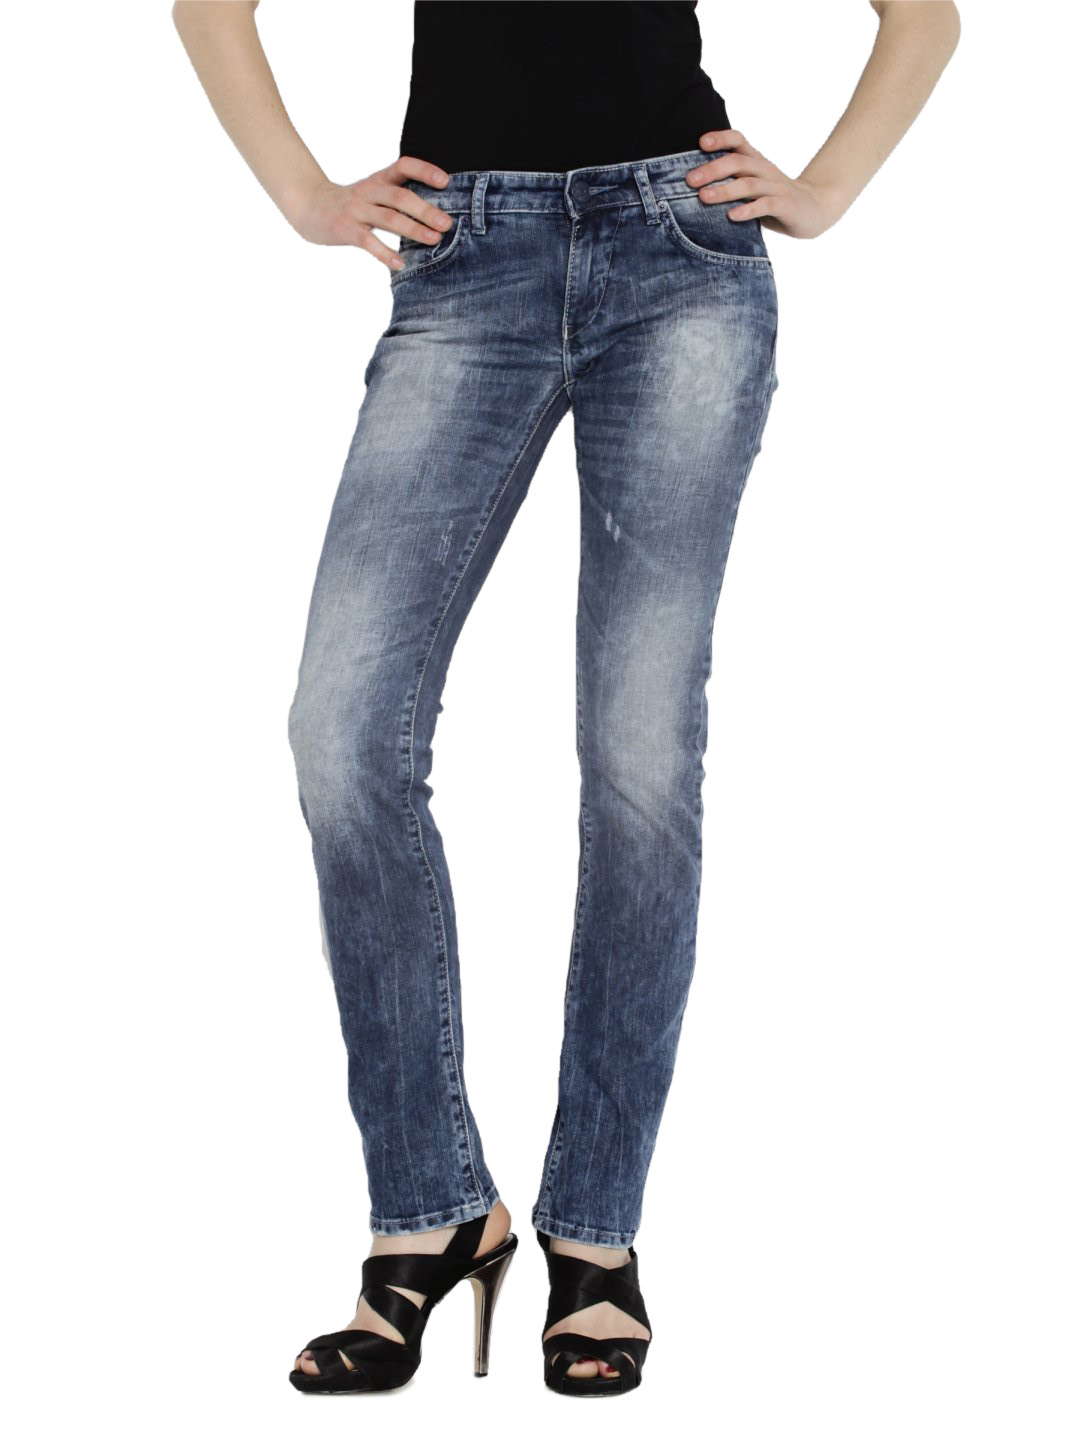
Spykar Blue Washed Jeans
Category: Apparel / Bottomwear / Jeans
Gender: Women
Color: Blue
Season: Fall 2011
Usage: Casual